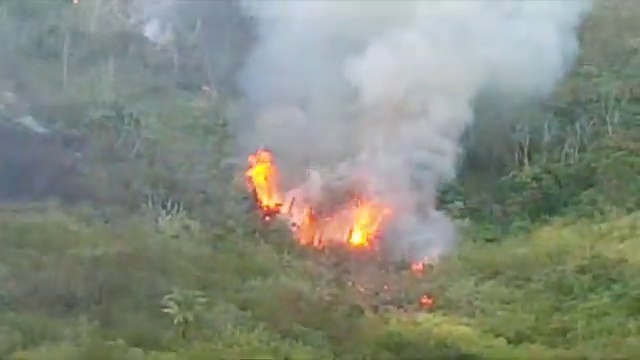
Fire: yes
Smoke: yes